Valenciana Mine

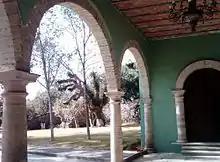
Interior of the headquarters of the Mina La Valenciana in , Mexico

In 1810, during the beginning of the War of the , most of the miners participated in the Capture of the Grain Exchange at Granaditas. Shortly after, they formed the Valencia regiment that was under the orders Colonel and mine engineer . In 1817, tried to take the plaza of Guanajuato. When he failed in his objective, he ordered the mine's machinery to be set on fire.